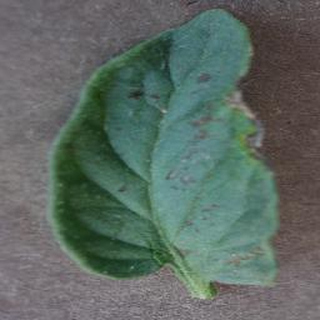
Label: tomato_early_blight